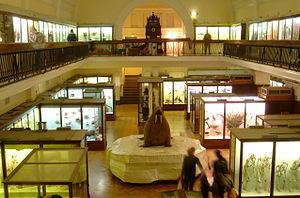
Le Horniman Museum est un musée britannique situé dans le district de Forest Hill à Londres.